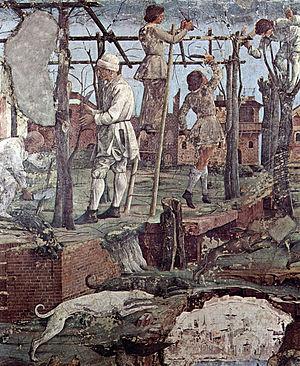
Cette page concerne l'année 1469 du calendrier julien.